St. Andrews, Kerala

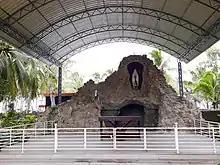
St. Andrews Grotto

St. Andrews’ residents mainly belong to the Latin Catholic Christian community.